Virgil Snyder

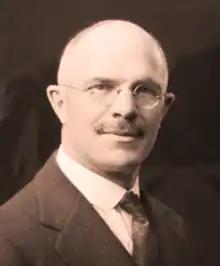

Virgil Snyder (1869, Dixon, Iowa – 1950) was an American mathematician, specializing in algebraic geometry.